Electric upright bass

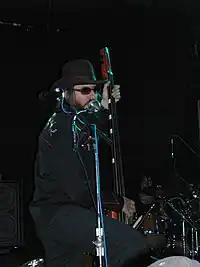
Les Claypool playing an EUB. The bow, held in a quiver, can be seen waiting for use.

EUBs are used in a wide range of styles of music, from jazz fusion and jazz to Cuban music and rock music. While four string EUBs are most common, using the same E,A,D,G tuning (from lowest to highest-pitched strings) as the double bass and bass guitar, 5-, 6-, 7- and 8-string models are also available (though instruments other than four or five strings are uncommon). Like the double bass, most EUBs can be plucked ("pizzicato") or bowed. For an EUB to be bowed, it must have a curved bridge, so that the bow can be used on all of the individual strings.